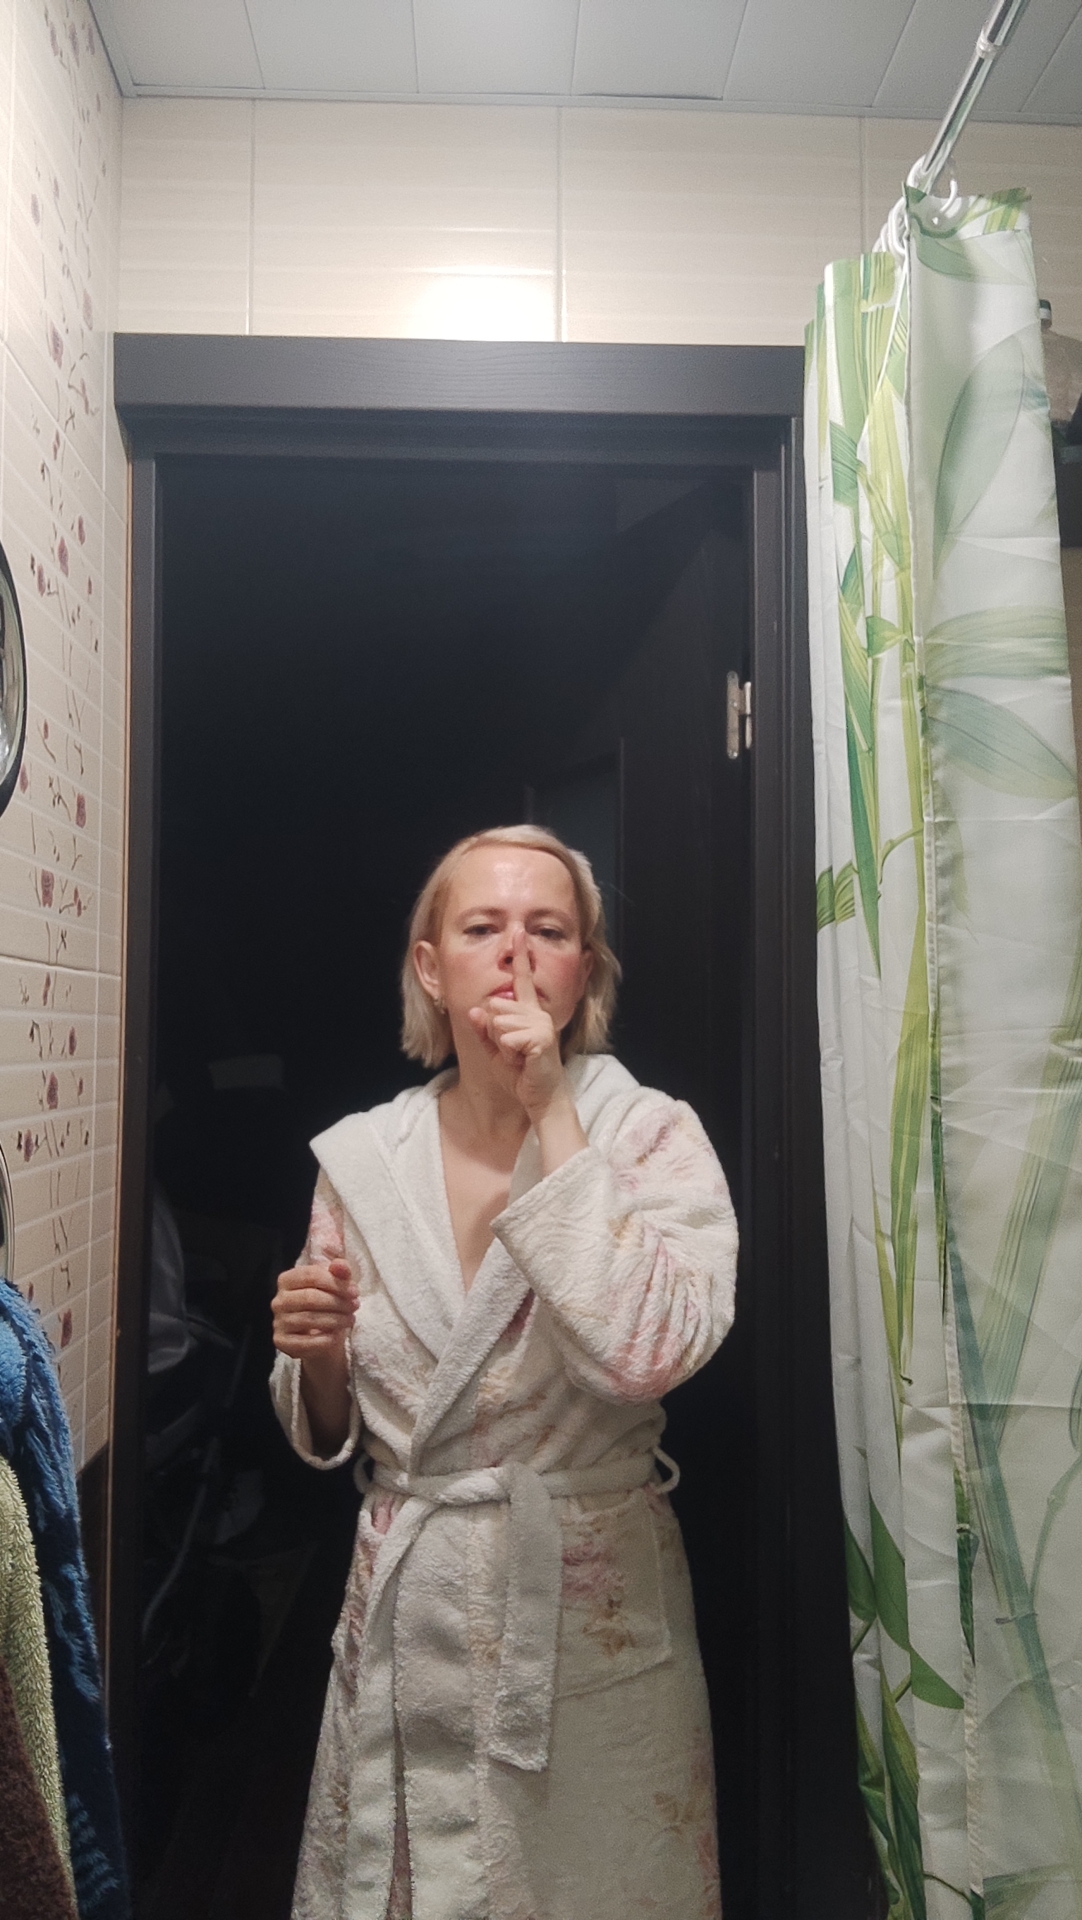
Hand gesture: mute